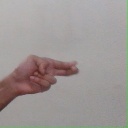
अक्षर: ह